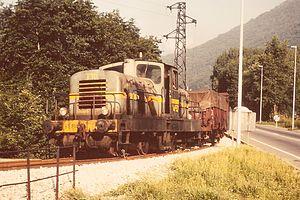
Photo 7. Train de marchandises sur la ligne Jarrie-Vizille.